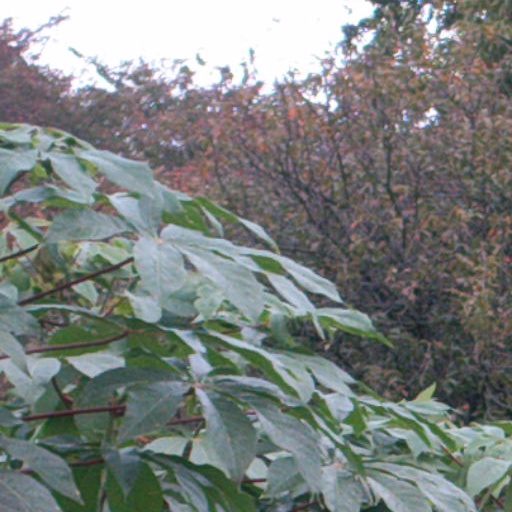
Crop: cassava